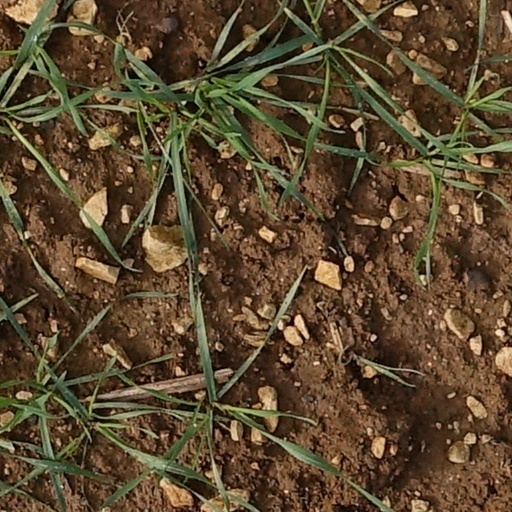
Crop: wheat